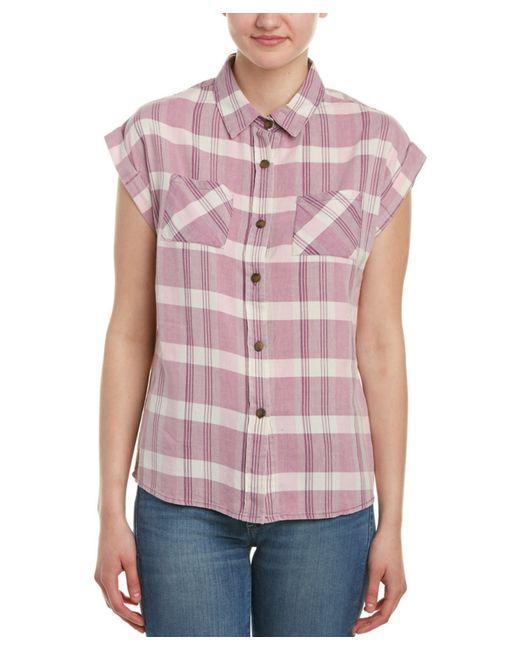
Button-Down-Hemd mit Pucker-Karomuster